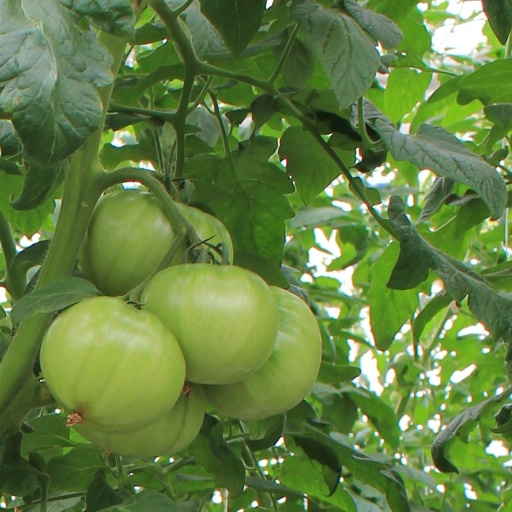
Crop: tomato